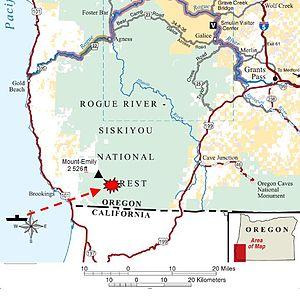
Schéma du raid sur une carte du sud de l'Orégon.
L'attaque aérienne de Lookout est une opération marginale de bombardement incendiaire des États-Unis par le Japon pendant la Seconde Guerre mondiale dans le but de mettre le feu à la forêt de la côte Ouest.